Song gui

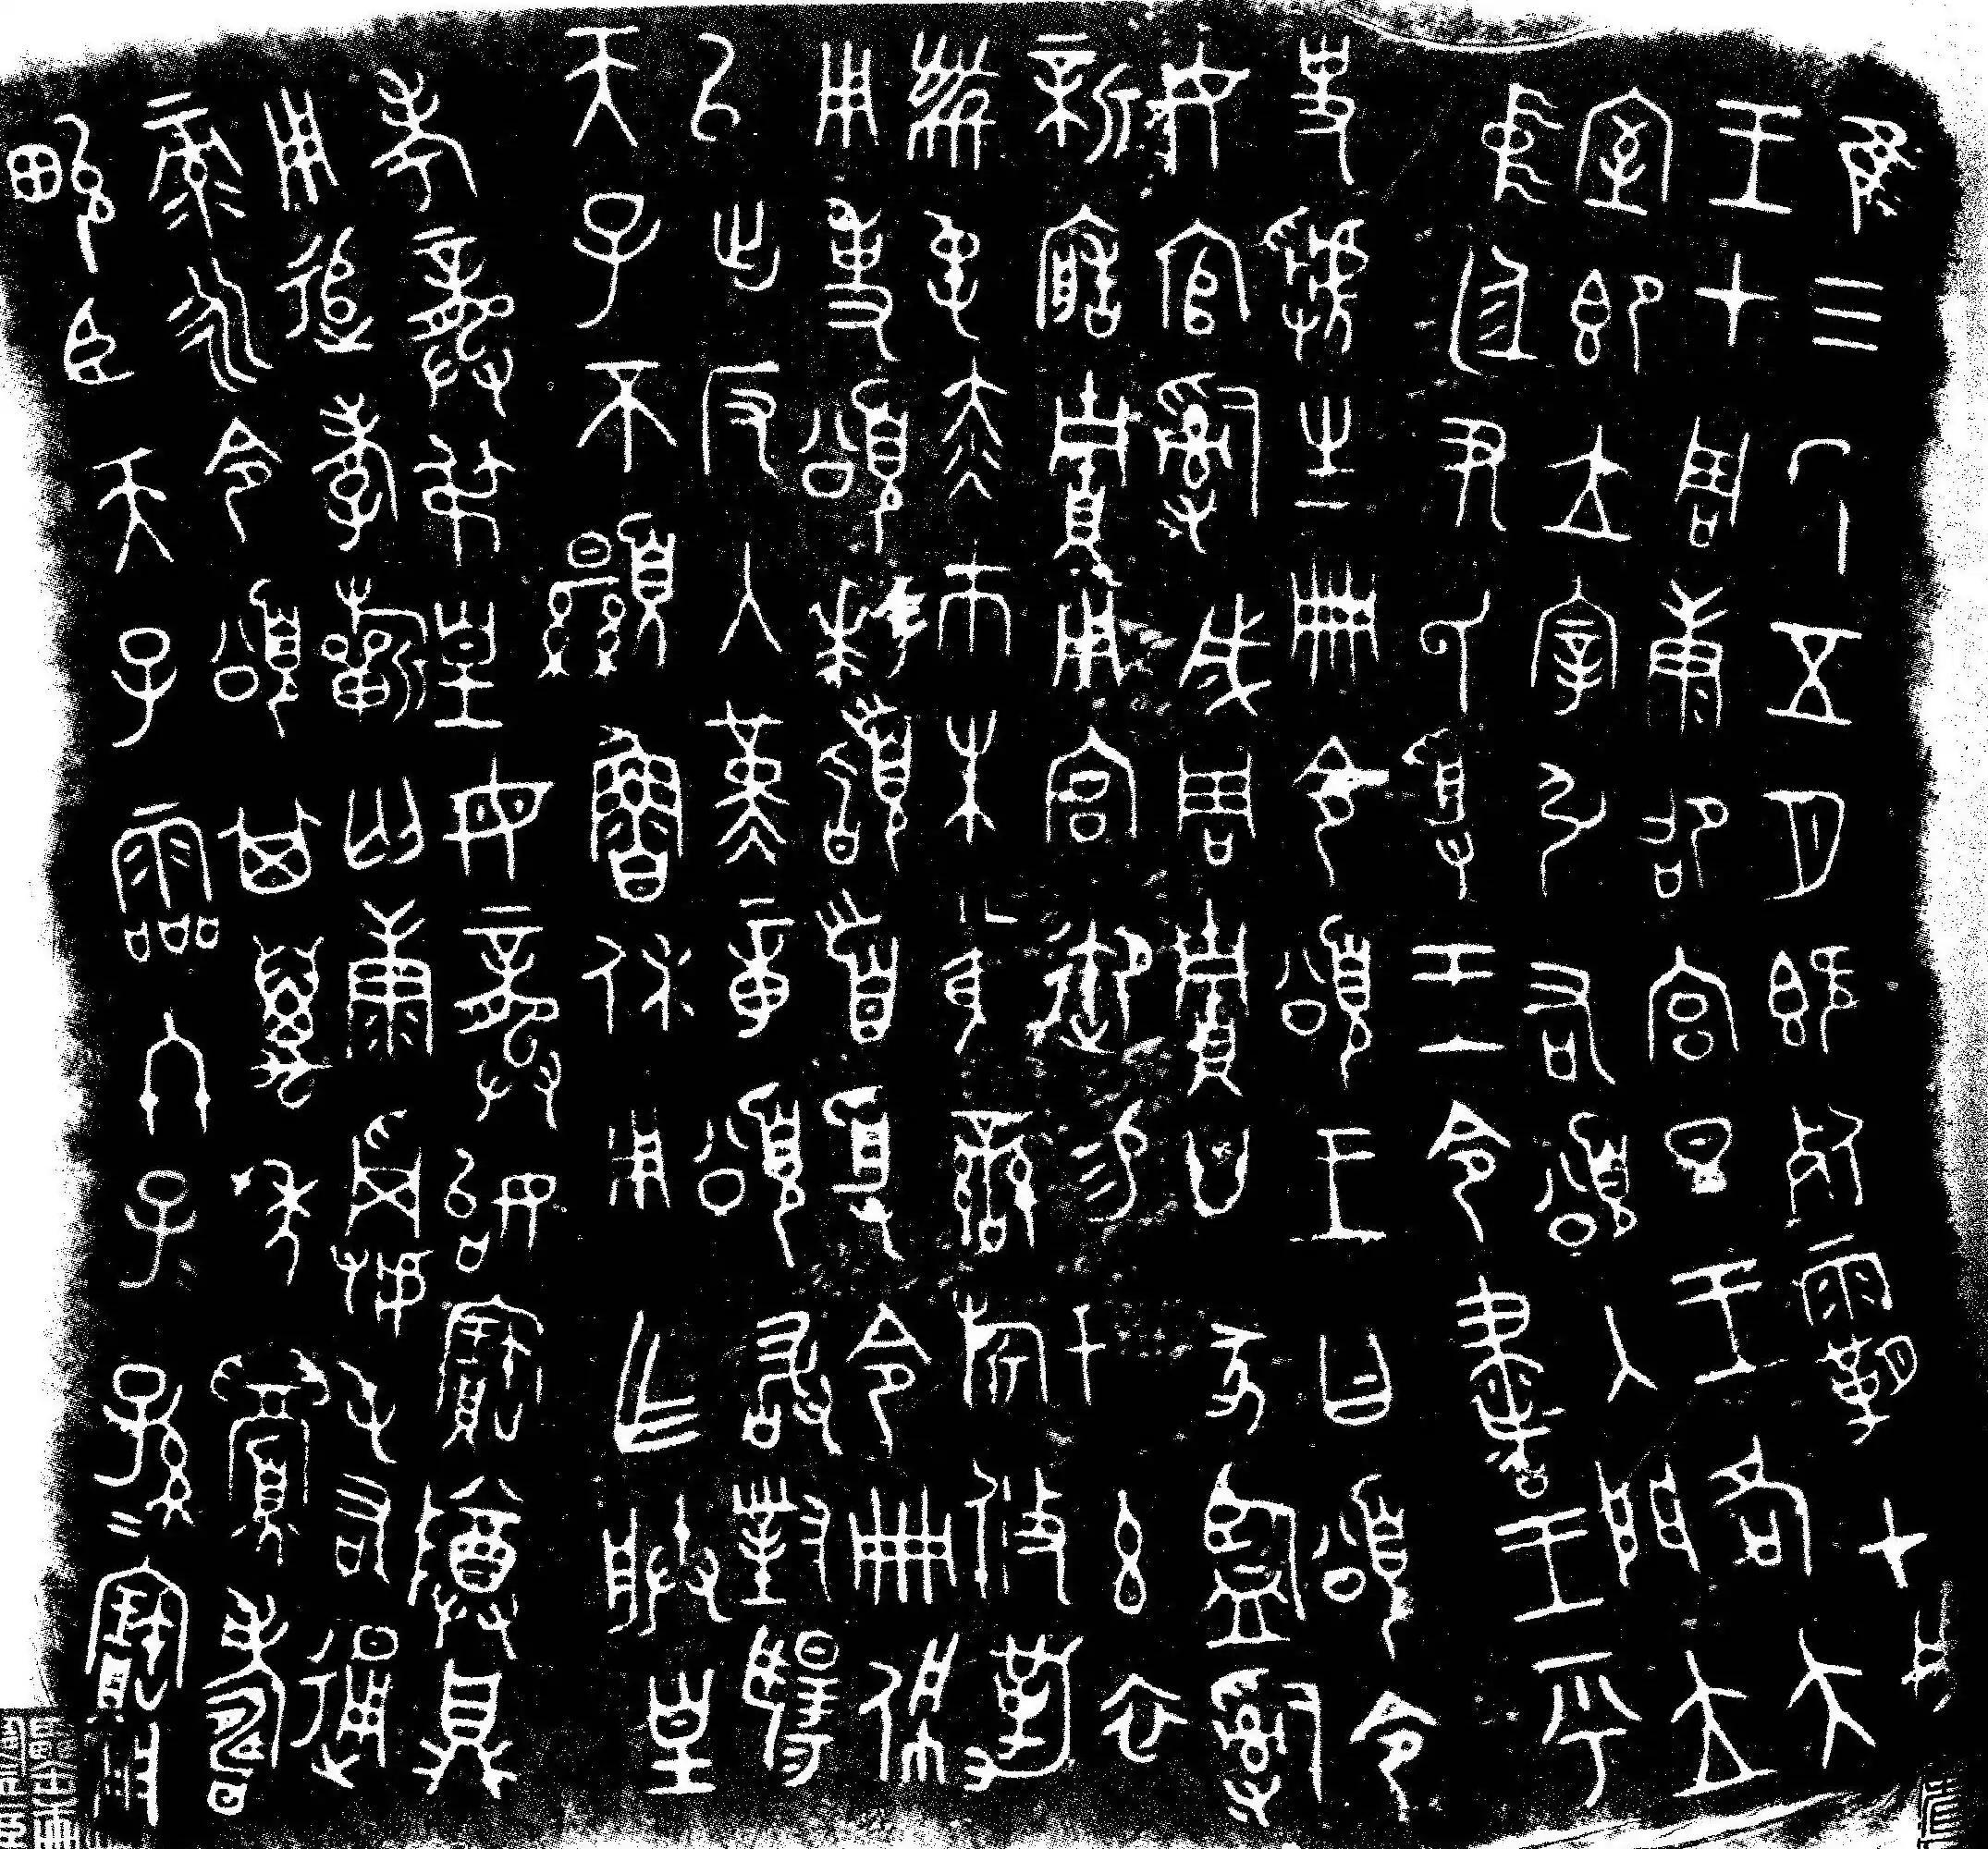
A bronze Ding inscription also dedicated to Song, dedicated to the same appointment (collection: Palace Museum)

The vessel has a 152-character description commemorating an appointment from the reigning Zhou king to Song. It is copied twice, on the underside of the vessel and the inside the cover.